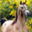
Label: horse